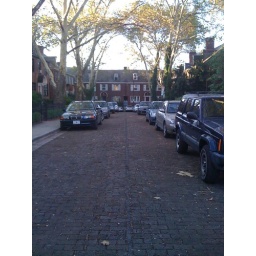
This street of nearly identical houses in Shadyside is paved with wood.